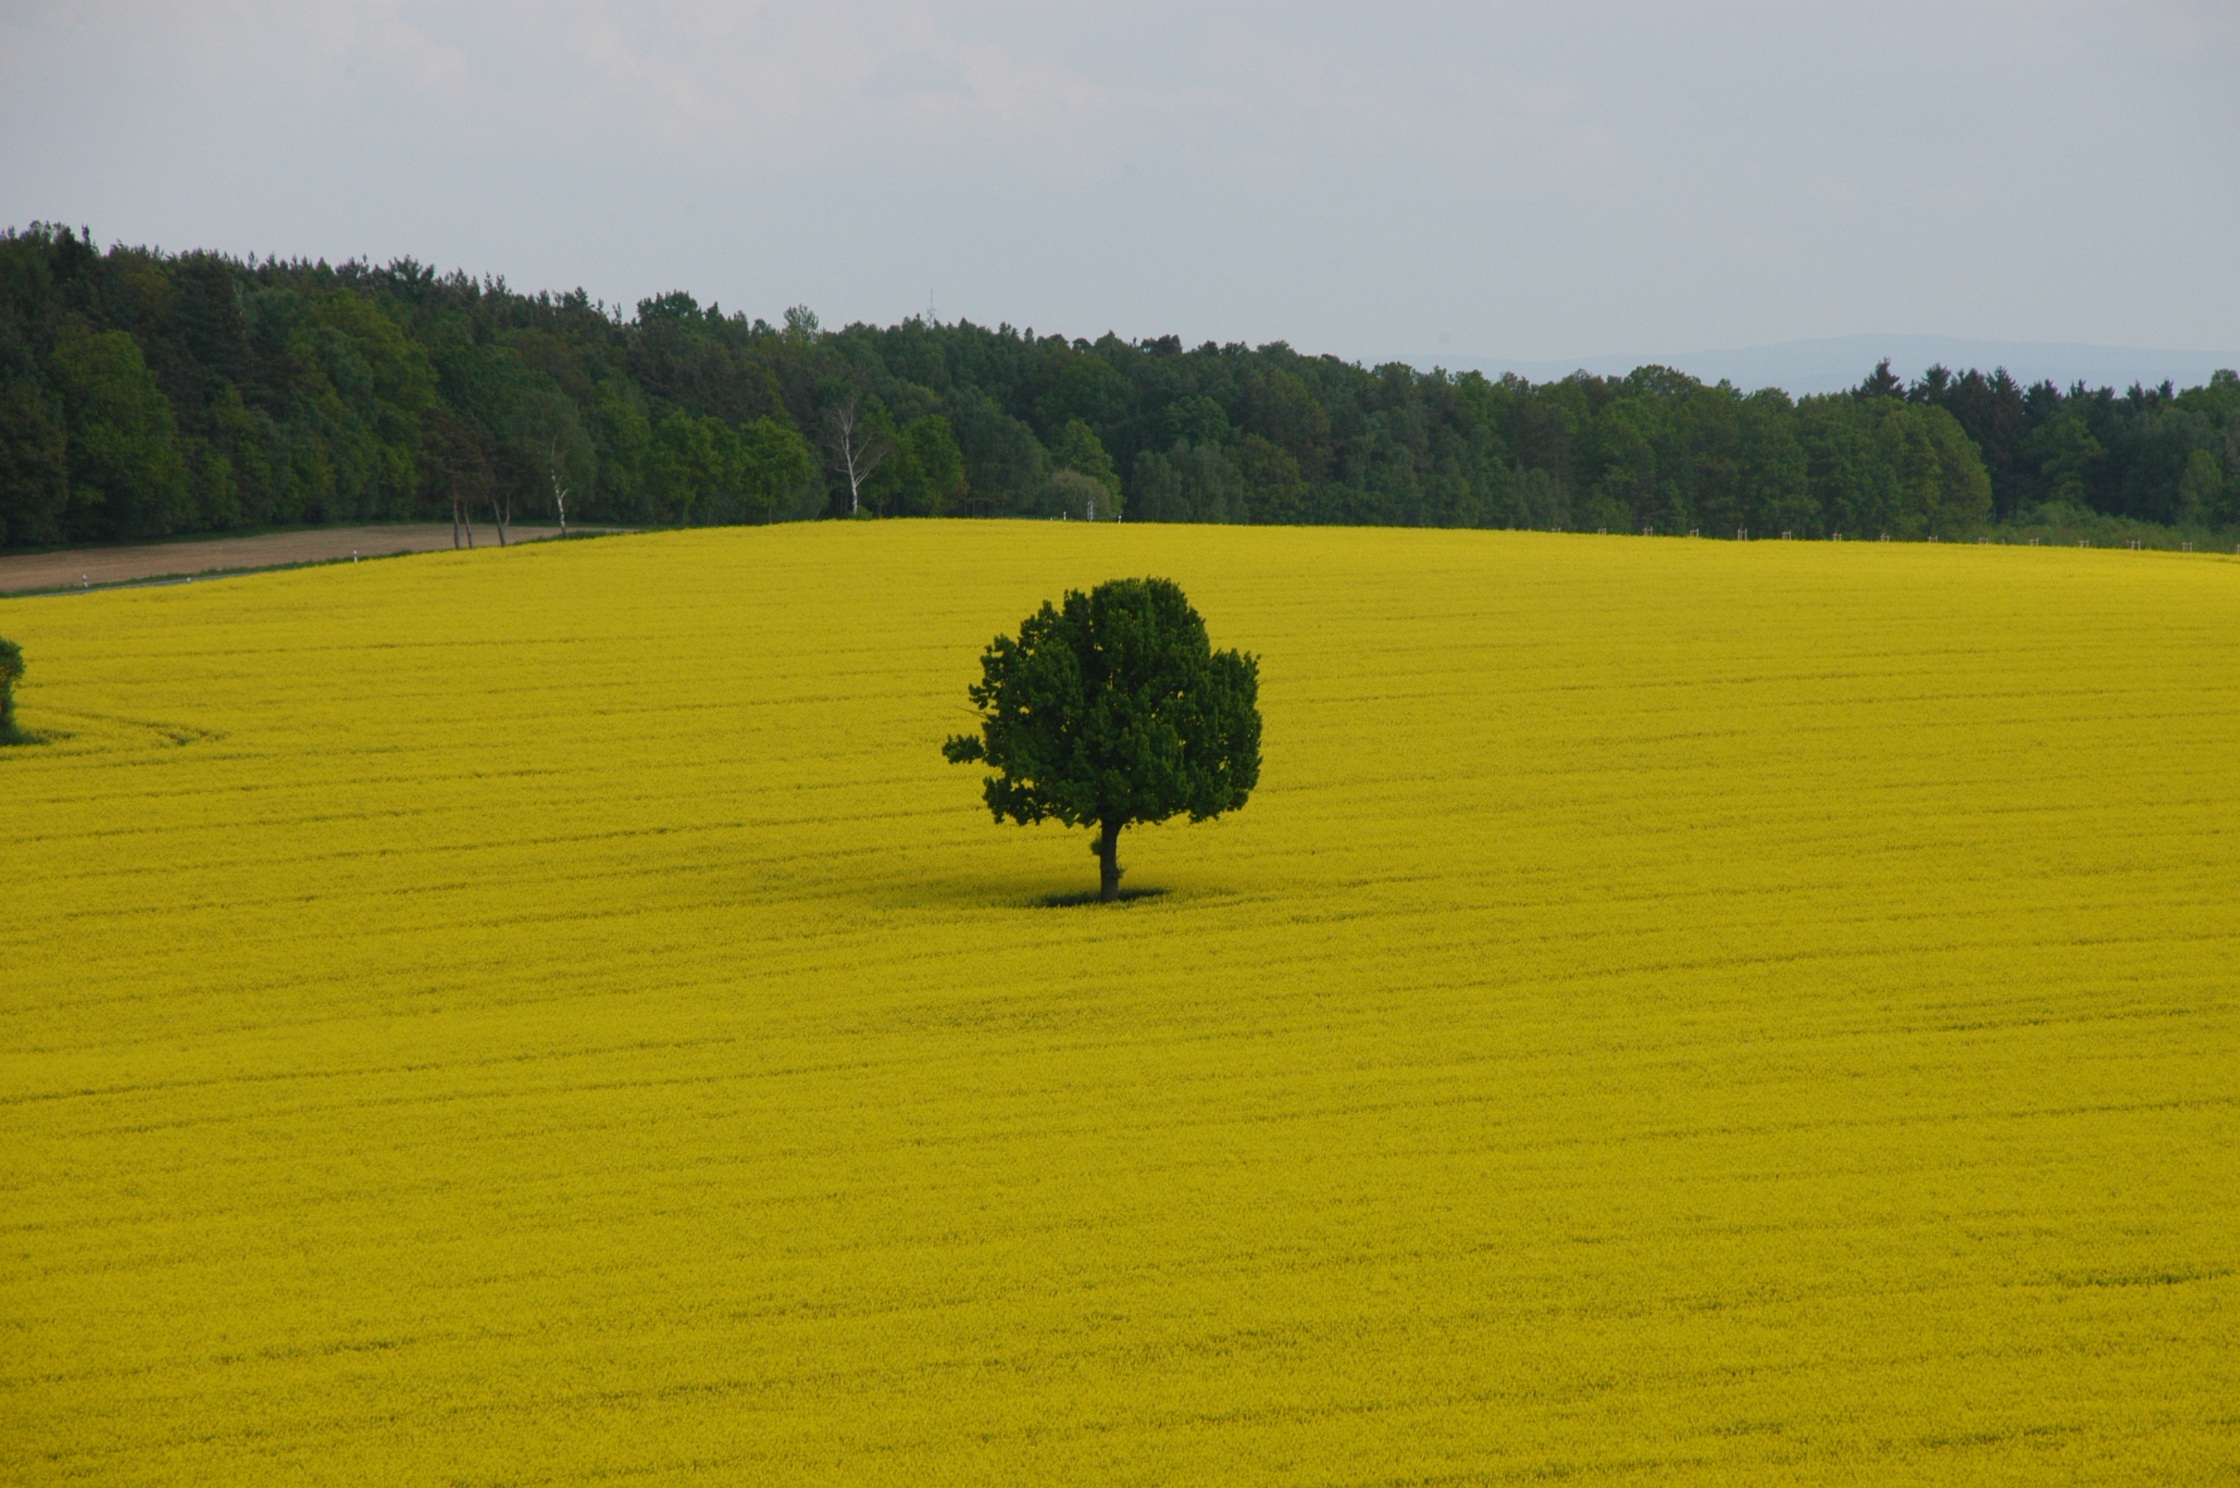
tree, nature, plant, field, meadow, prairie, hill, rural, food, spring, produce, crop, agriculture, plain, rapeseed, grassland, canola, ecosystem, brassica, rural area, oilseed rape, paddy field, flowering plant, field of rapeseeds, solitary tree, grass family, mustard plant